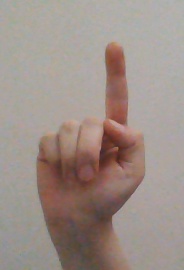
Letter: bb